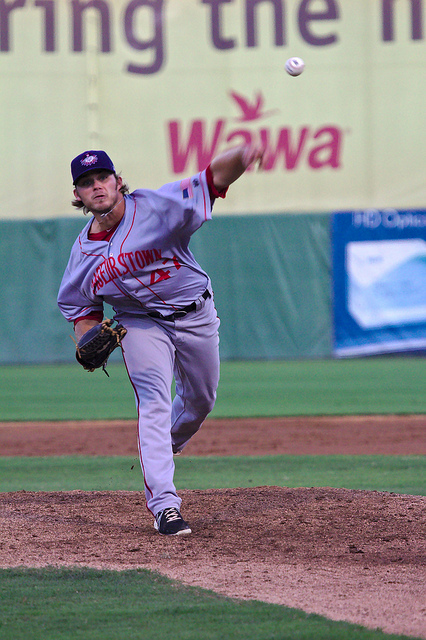
cầu thủ bóng chày đang bước tới thực hiện cú ném bóng